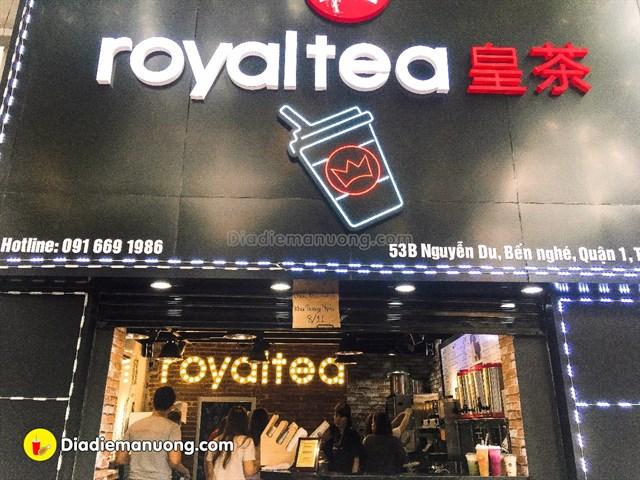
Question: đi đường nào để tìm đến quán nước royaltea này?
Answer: đi đường nguyễn du